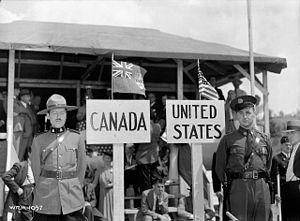
Les frontières de l'Acadie ont évolué au cours de son histoire. Plus souvent qu'autrement, elles étaient ignorées, mal définies ou confondues avec d'autres frontières. L'Acadie cesse officiellement d'exister en 1763. Toutefois, la population acadienne subsiste, elle aussi dans un territoire en évolution, qui influençait et influence toujours la définition du territoire de l'Acadie. Ce territoire est associé en partie à la diaspora acadienne. Certaines des anciennes frontières de l'Acadie subsistent ou ont influencé des frontières contemporaines, notamment une partie de la frontière canado-américaine. Les incertitudes entourant les frontières historiques ont un impact jusqu'à nos jours, ayant entre autres mené à la guerre d'Aroostook.
Cet article traite des événements qui se sont produits durant l'année 1941 au Québec.
Le secteur de l'énergie au Québec présente les caractéristiques d'une économie industrialisée, mais certaines particularités lui confèrent une personnalité unique. Doté de milliers de rivières, de riches gisements éoliens et d'immenses forêts boréales, qui couvrent la moitié de son territoire, le Québec produit environ la moitié de toute l'énergie finale consommée par ses habitants en utilisant des sources renouvelables. Selon certaines données encore à confirmer, le Québec disposerait également de ressources pétrolières et gazières significatives encore inexploitées.
La frontière canado-américaine marque la limite entre le Canada et les États-Unis. La frontière terrestre est composée de deux sections. L'une entre le sud du Canada et les États continentaux américains mesure 6 414 km et l'autre, entre l'ouest du Canada et l'Alaska, 2 477 km.
La part de l'utilisation des énergies fossiles au Québec tend à diminuer constamment depuis la crise pétrolière des années 1970, quoique la découverte massive de gaz de schiste au cours des dernières années laisse entendre qu'elle pourrait augmenter dans le futur.